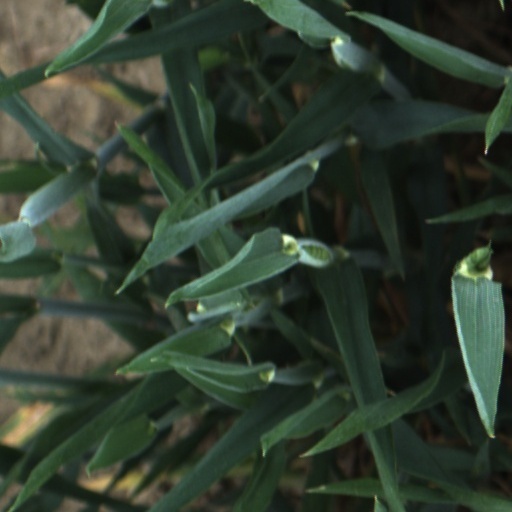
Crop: wheat